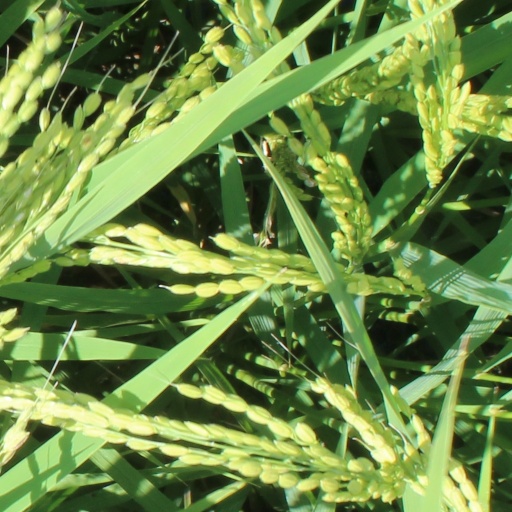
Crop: rice